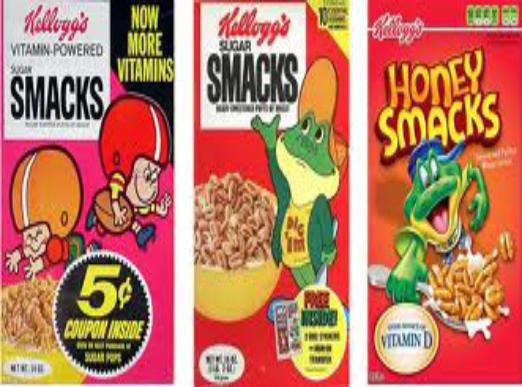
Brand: Honey Smacks
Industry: Food